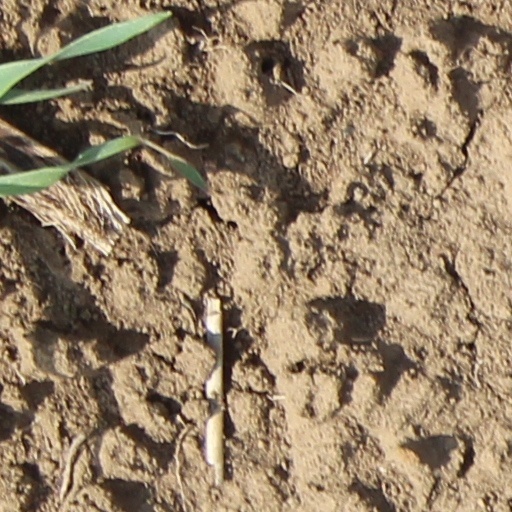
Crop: wheat